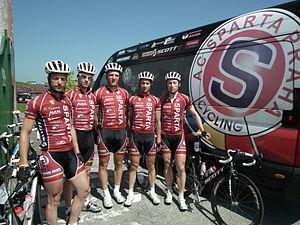
L'équipe cycliste AC Sparta Praha est une équipe cycliste tchèque participant aux circuits continentaux de cyclisme et en particulier l'UCI Europe Tour.